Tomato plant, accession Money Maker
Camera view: vertical (180 deg); turntable rotation: 0 degrees
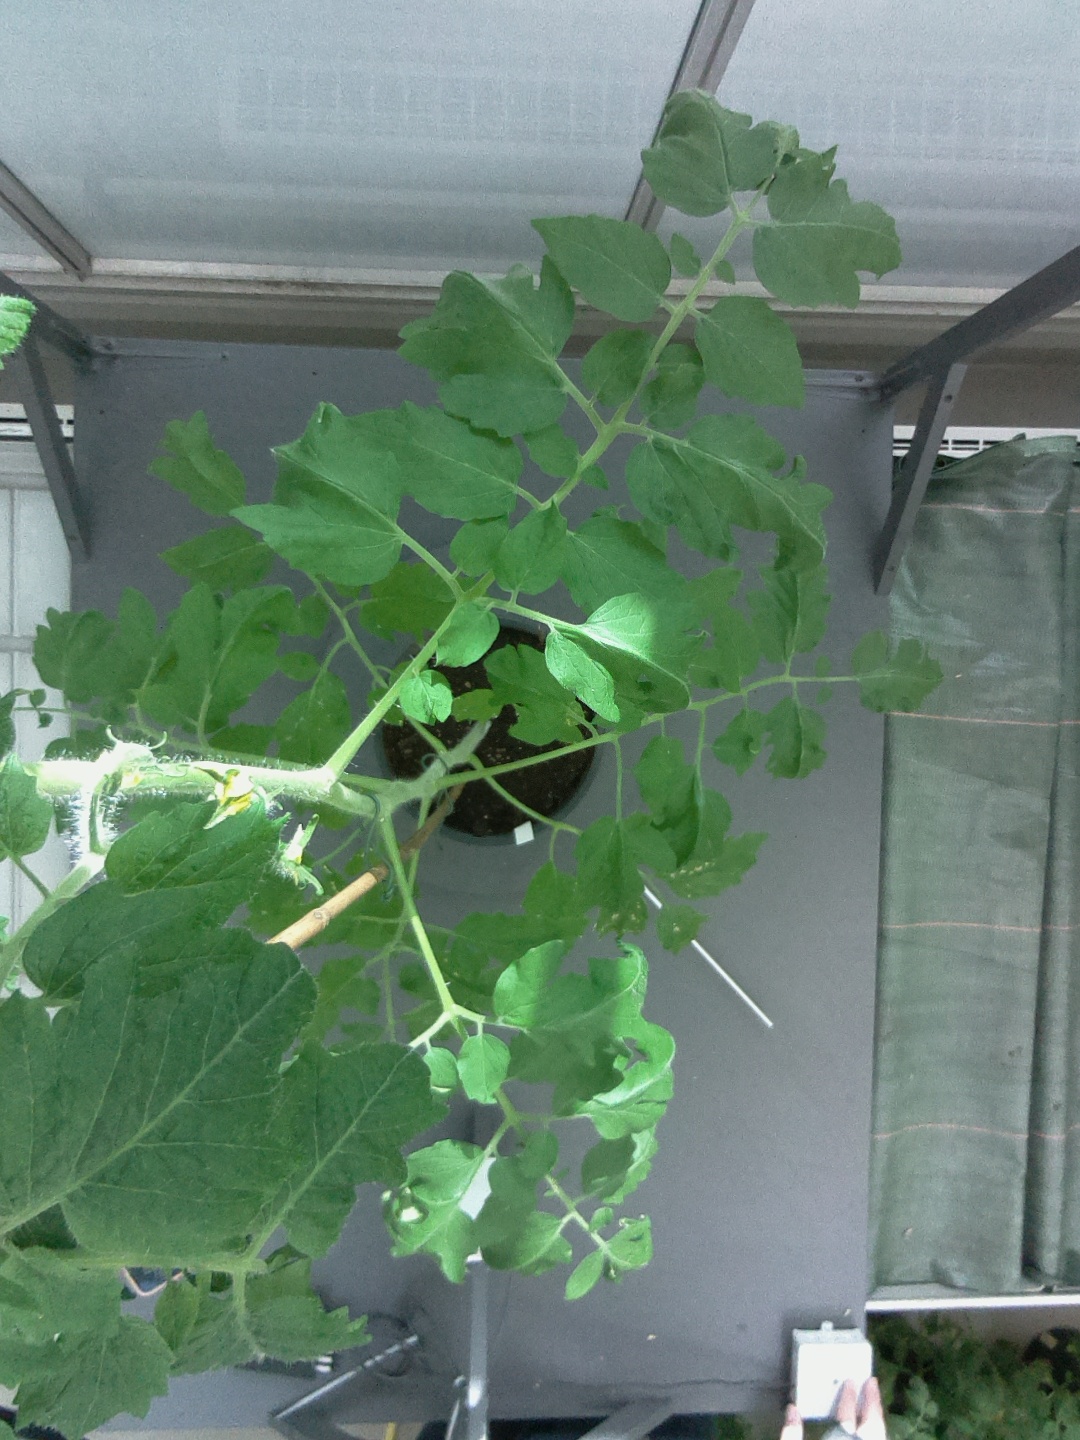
BBCH growth stage 64: 40%-50% of flowers open